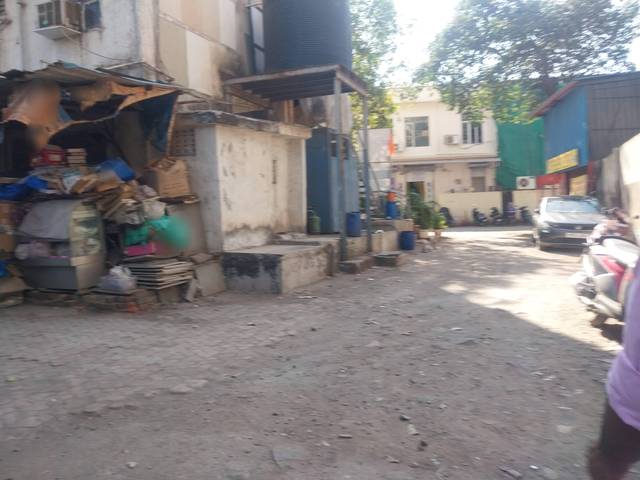
Region: India
Coordinates: 19.166, 72.847